Hamburger: The Motion Picture

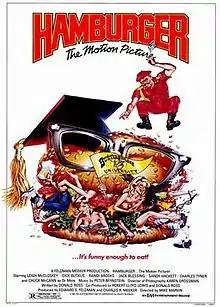
Theatrical release poster

Hamburger: The Motion Picture is a 1986 American teen sex comedy film directed by Mike Marvin and starring Leigh McCloskey. The film centers around the character of Russell Proco (McCloskey), who finds himself way too distracted by women who want to have sex with him. Proco decides to enroll in Busterburger University to become an owner of a Busterburger fast food franchise.